Mizoram

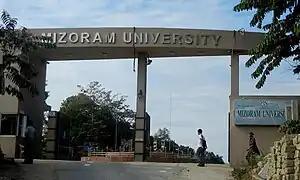
Mizoram Peace Accord was signed in June 1986. The Accord granted political freedoms by making Mizoram a full state of India, and included infrastructure provisions such as a High Court and establishment of Mizoram University (shown).

The annexation of the Lushai Hills saw resistance from the chiefs across separate periods between 1890–1895. A western Lushai Rising was led by Khalkam in 1890. An Eastern Lushai Rising was led by Lalbura in 1892. The southern chiefs such as Ropuiliani and Zakapa were also subdued.